Cathedral of the Good Shepherd

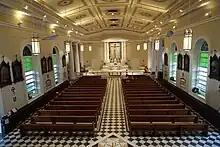
View of the nave after the 2016 restoration. The altar is remodelled, the cathedra was put back to pre-1960 sanctuary remodelling and a new altar rail to match the new style of the sanctuary is installed.

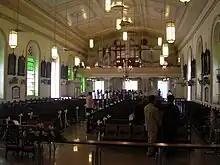
The cathedral's interior showing the nave, timber ceiling and Gallery Organ.

Saint Laurent-Marie-Joseph Imbert, who died a martyr in Korea, was probably the first priest to visit Singapore.